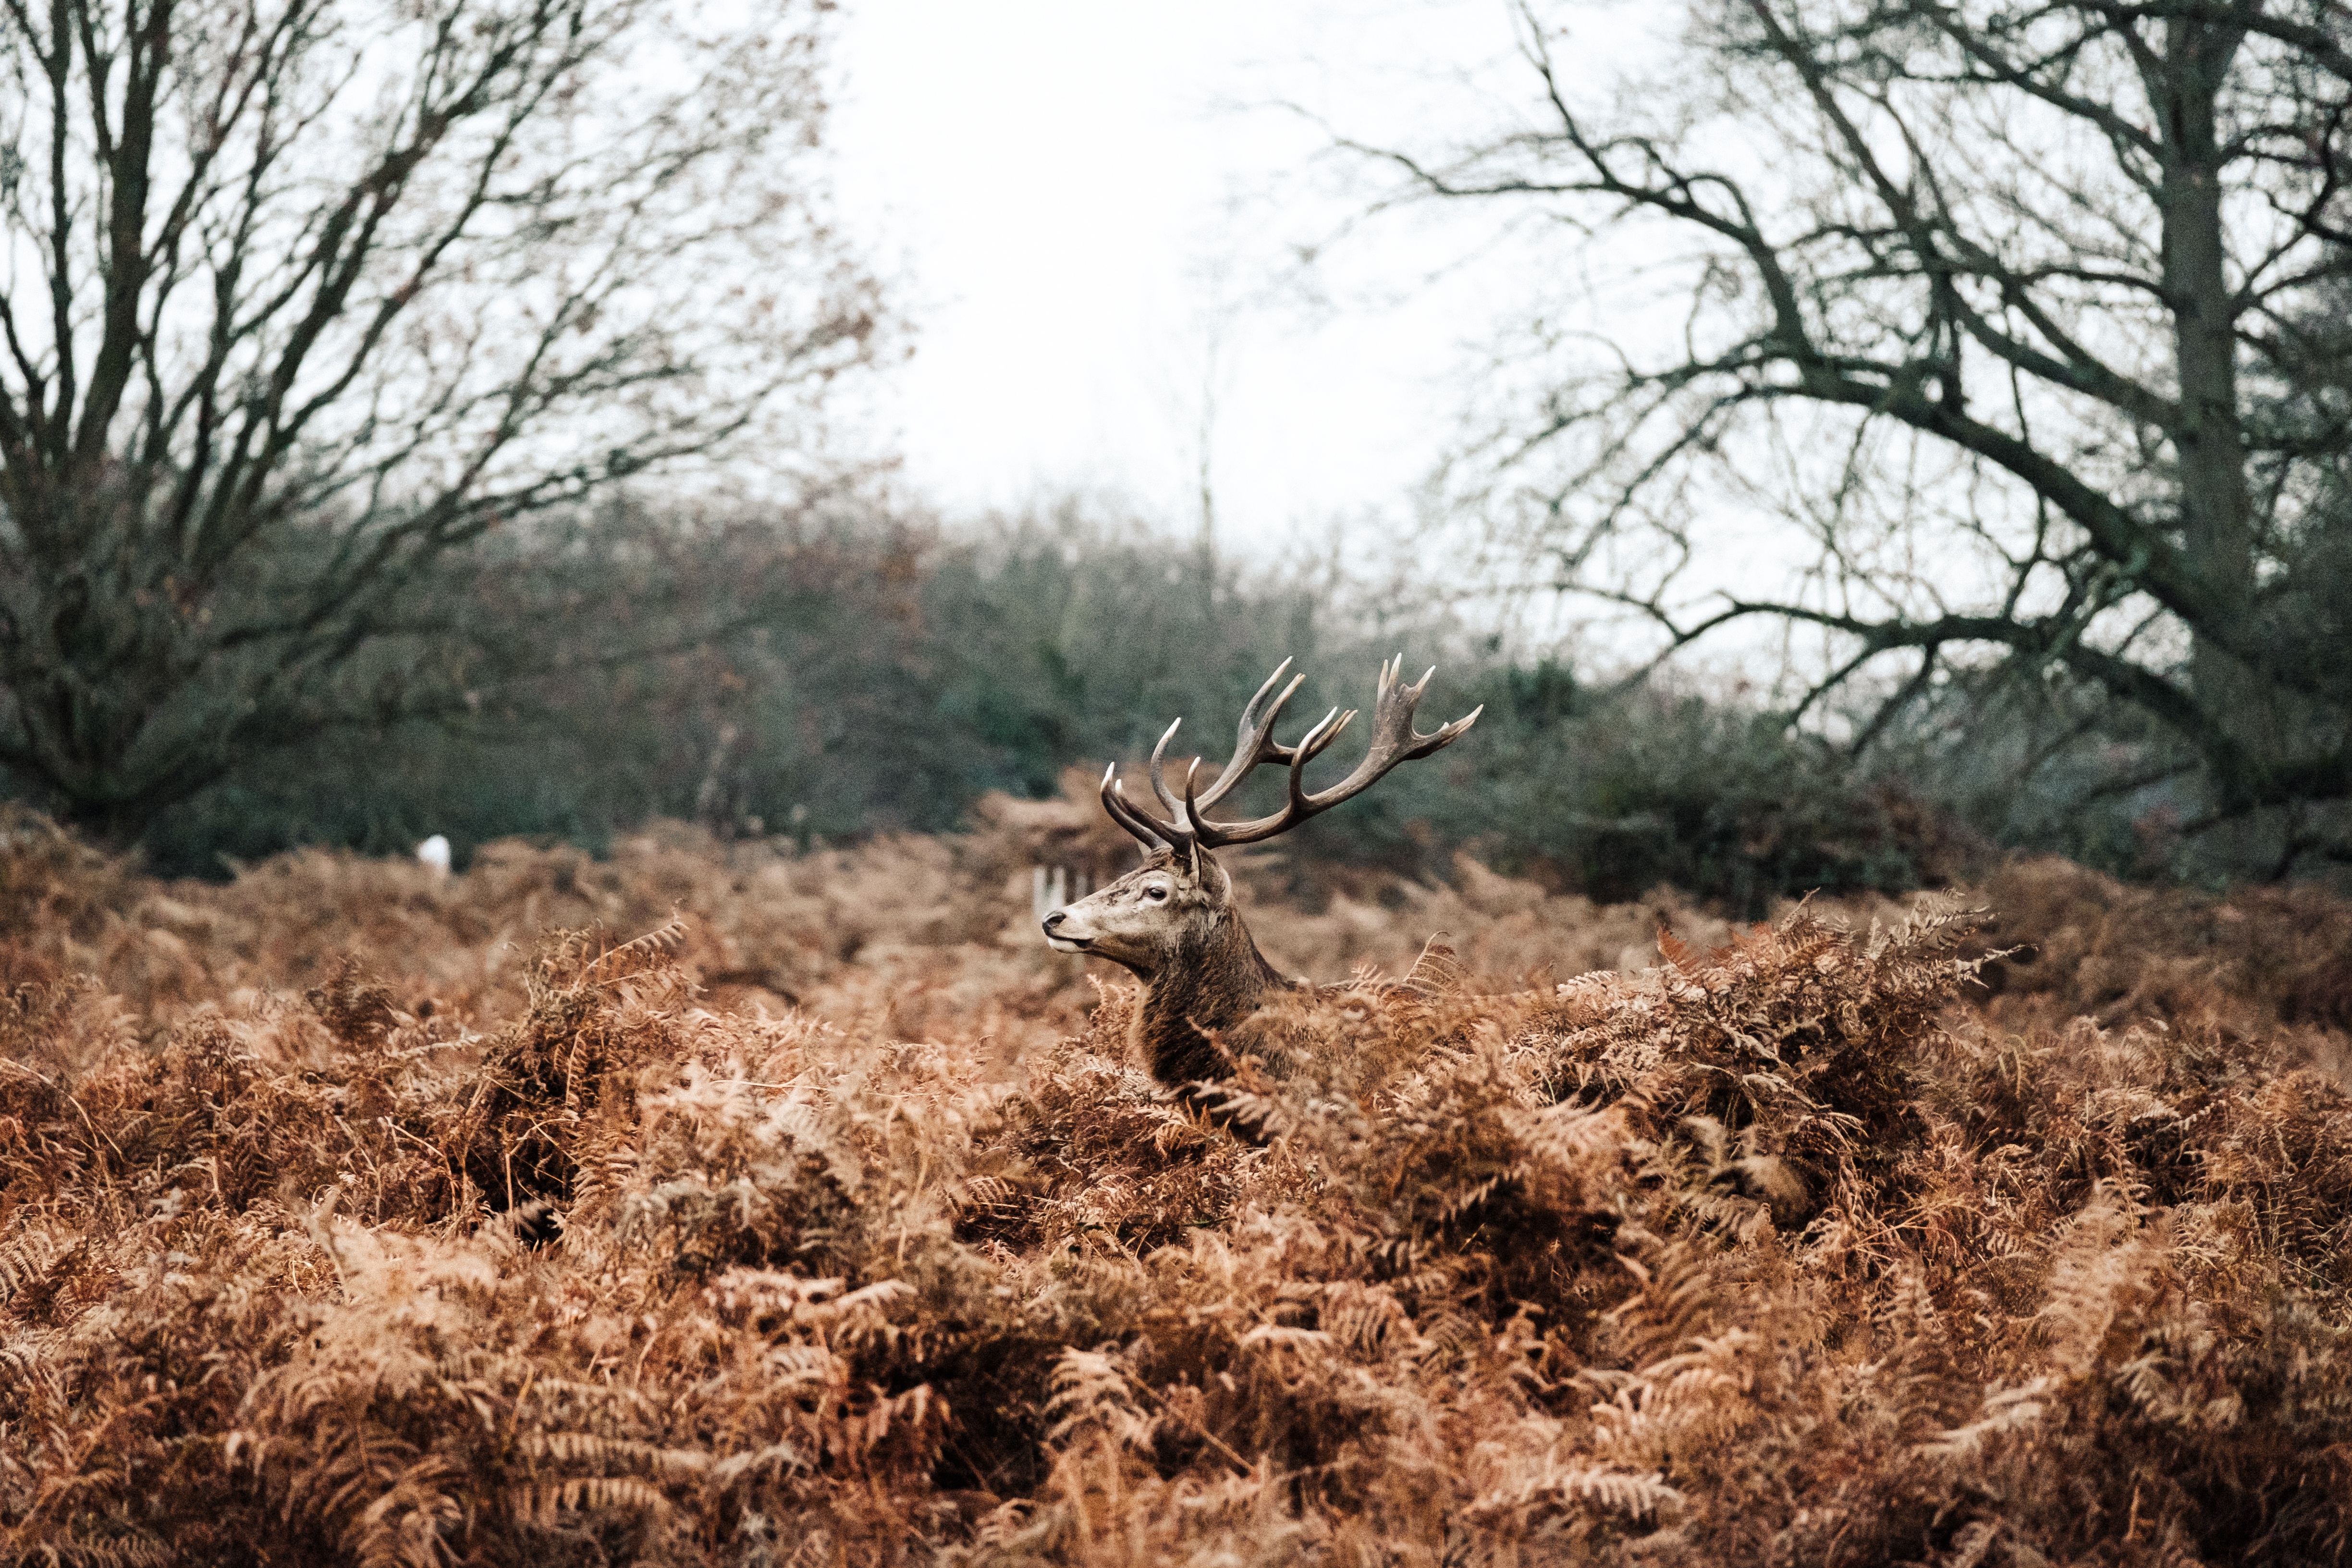
forest, wilderness, branch, prairie, wildlife, deer, fauna, savanna, woodland